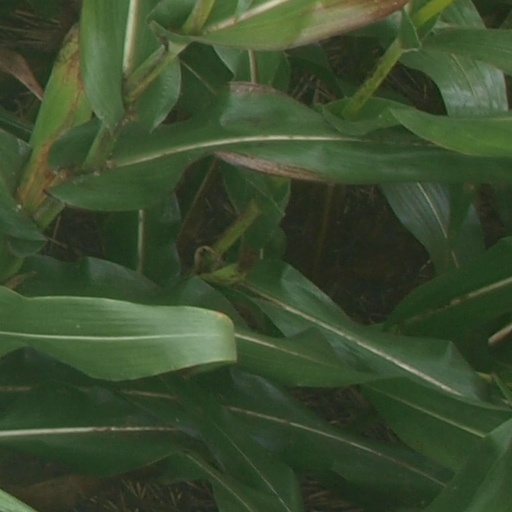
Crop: maize; corn